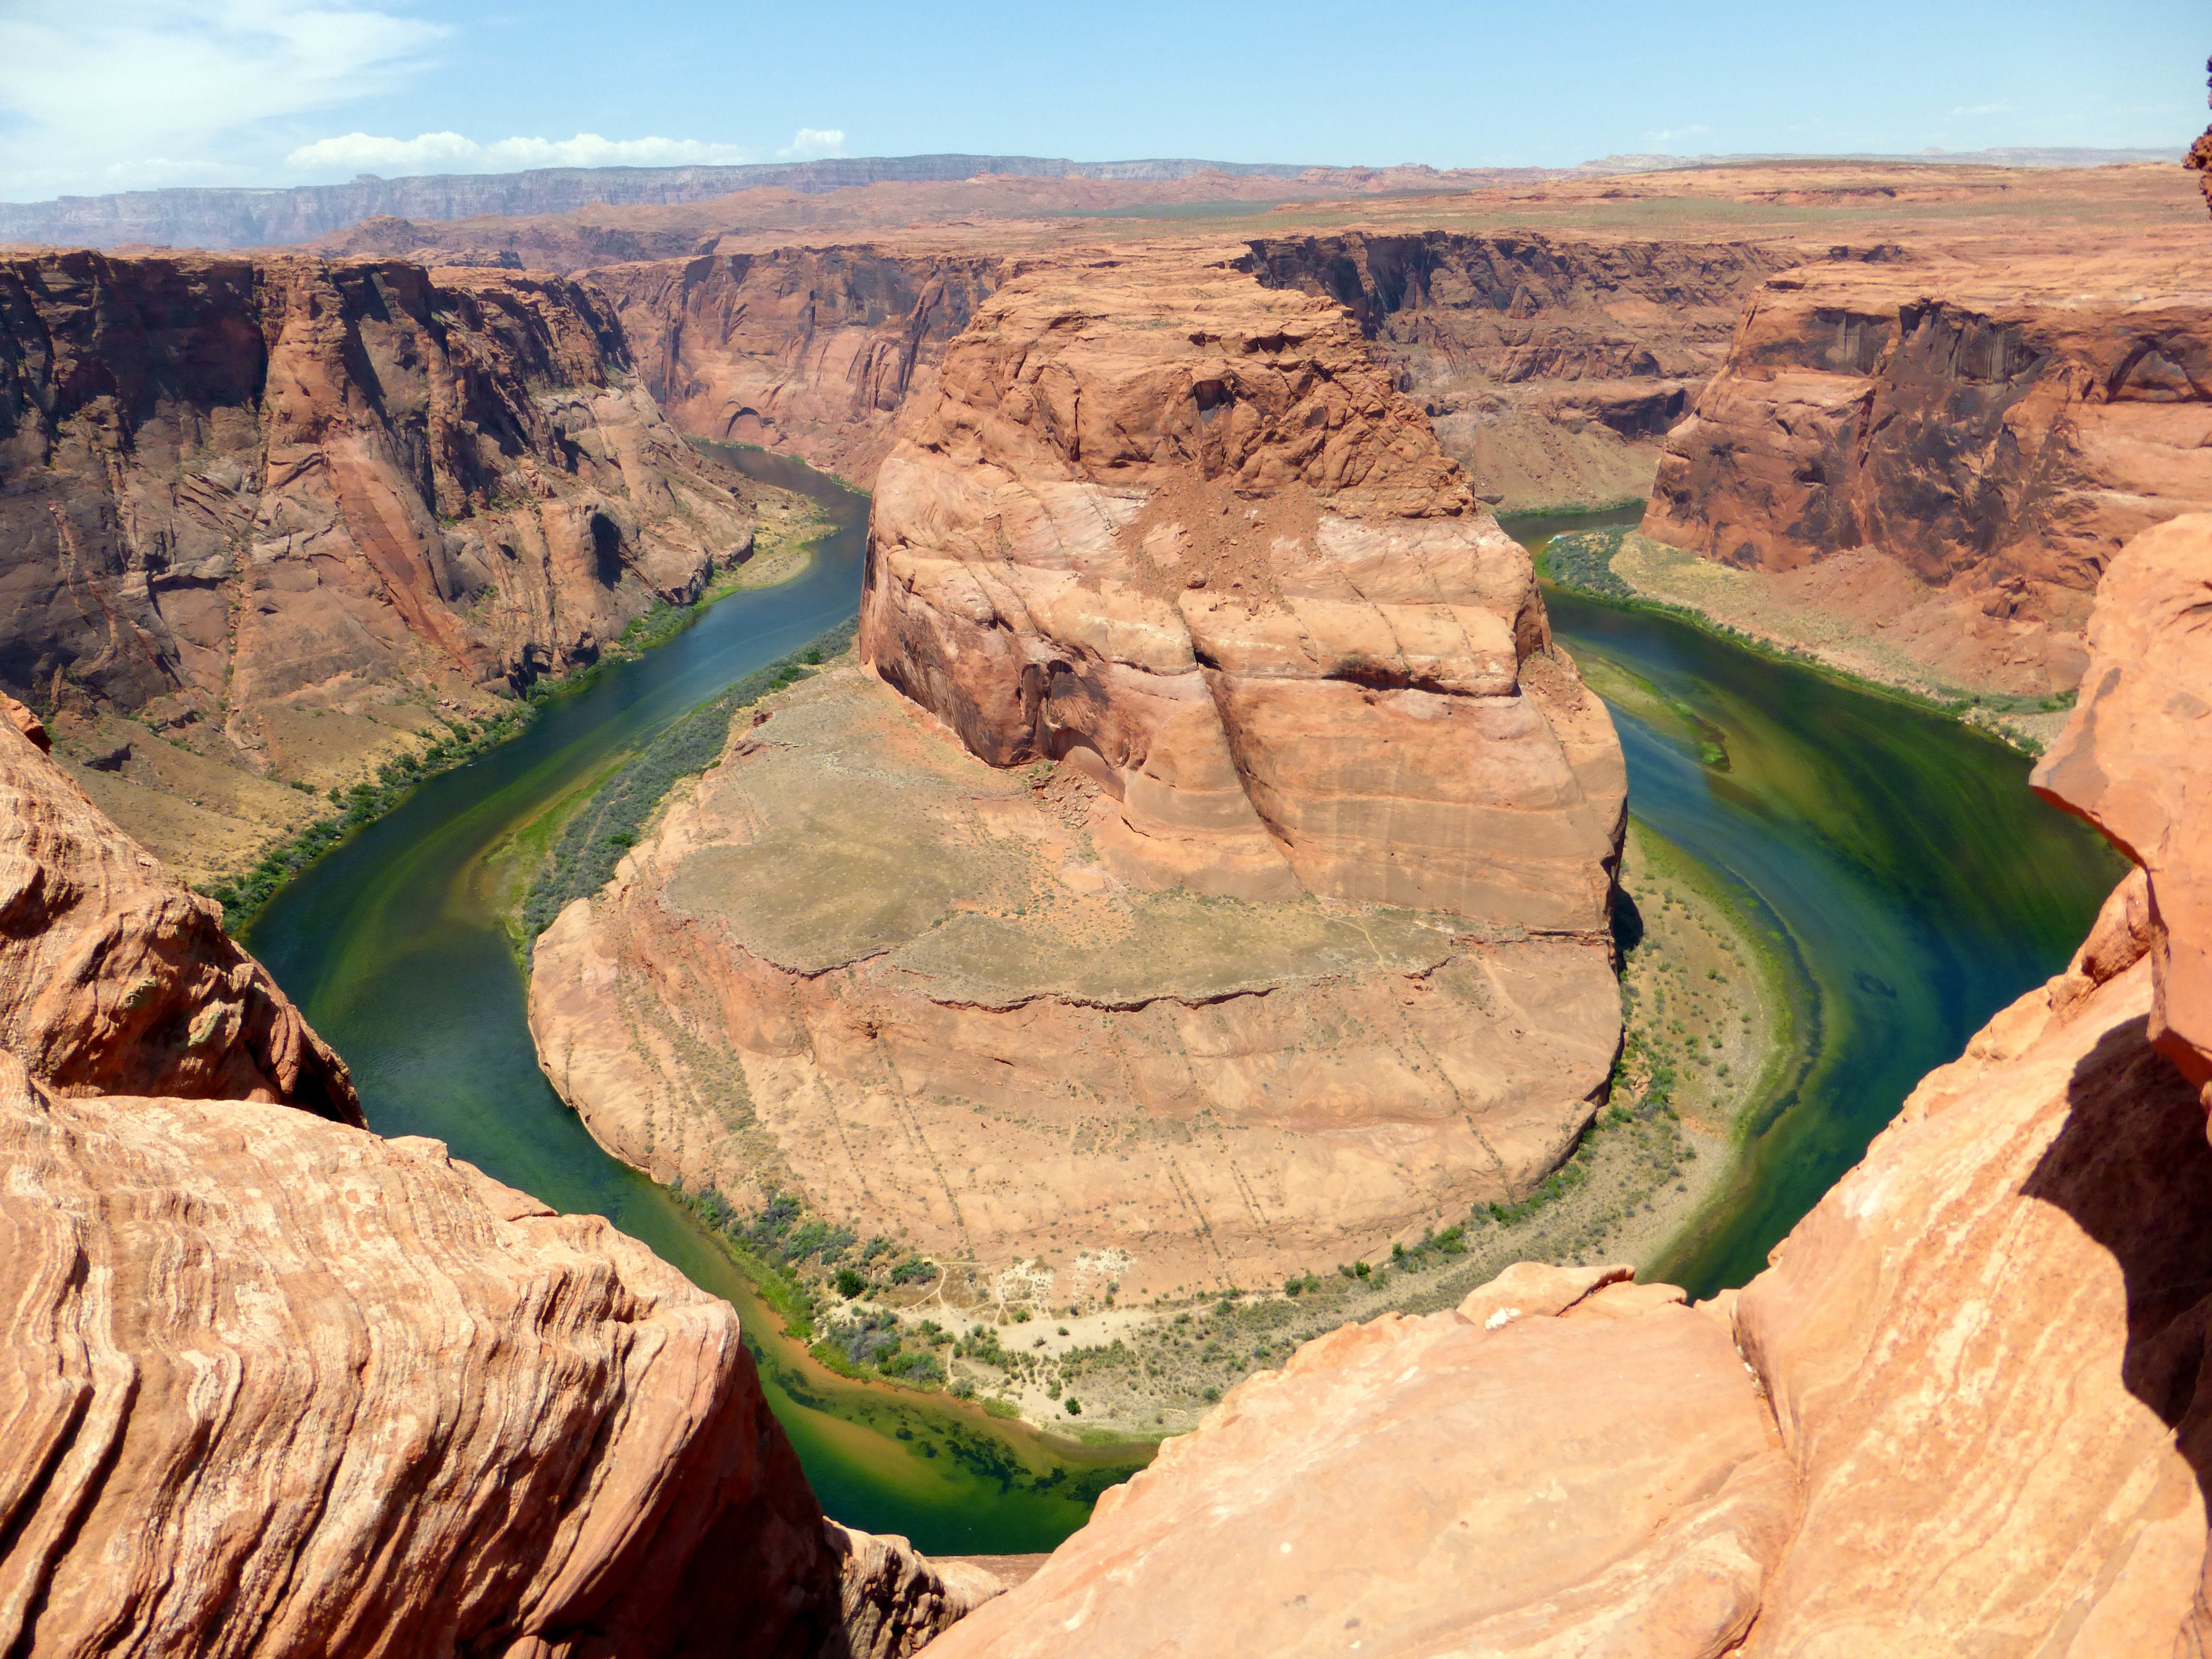
landscape, valley, monument, formation, bend, canyon, terrain, national park, national, geology, badlands, plateau, horseshoe, wadi, landform, geographical feature